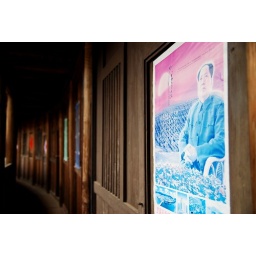
Mao, among many other spring charms, was found on one of the bedroom doors in Tulou.